Storehouse No. 4

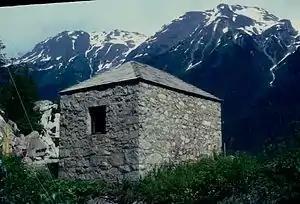

Storehouse No. 4, also known as the Eagle Point Storehouse, is an historic storehouse located on International Street in Hyder, Alaska. It was built in 1896 under supervision of engineer David du Bose Gaillard. It was listed on the National Register of Historic Places in 1976.